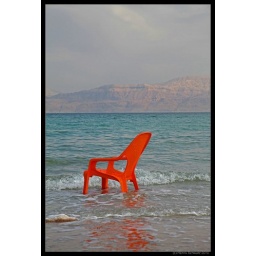
Orange plastic chair at the shore of Dead Sea near En Gedi, Israel. In the background eastbank of Dead Sea in Jordania.